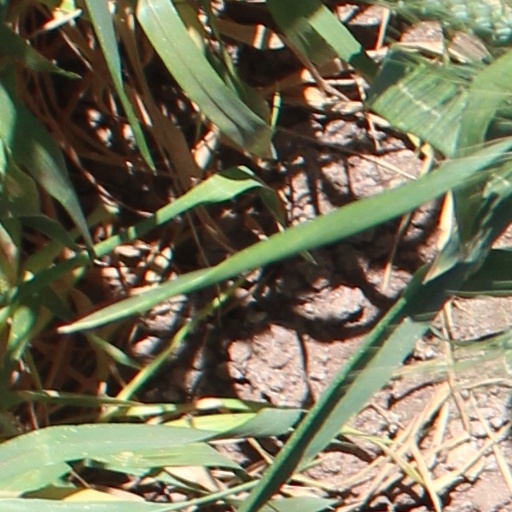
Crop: wheat